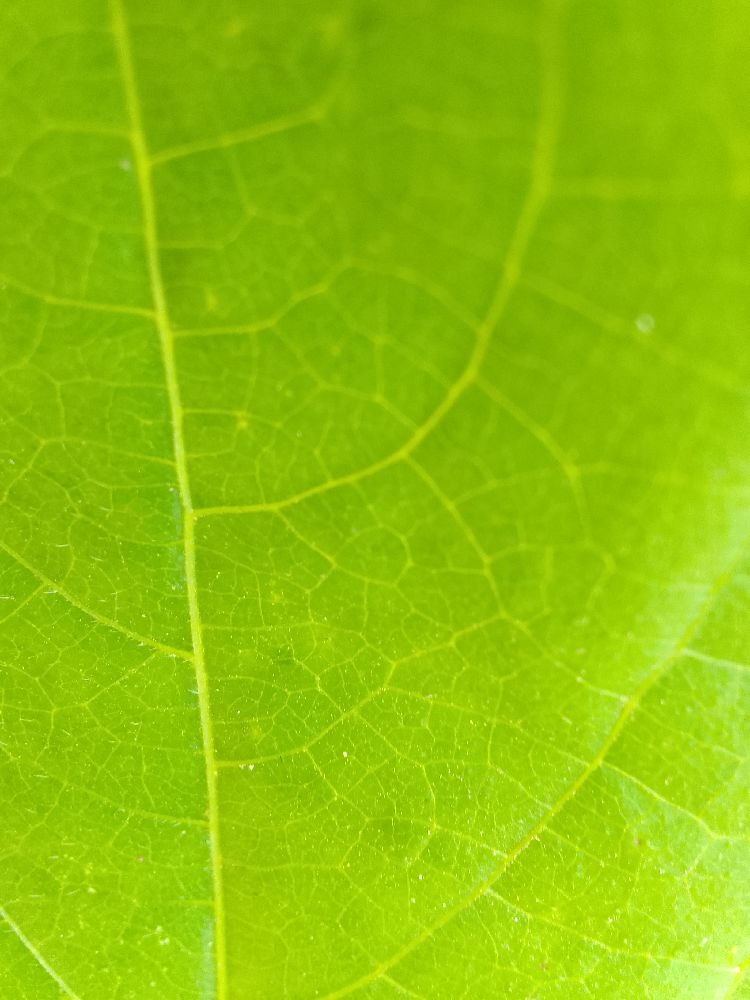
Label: healthy